Jermain Defoe

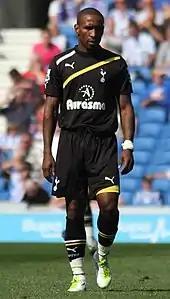
Defoe playing for Tottenham Hotspur in 2011

In pre-season, Defoe scored two goals, one coming in a 3–0 win against Orlando Pirates on 23 July, and the other in a 2–1 win against Athletic Bilbao at White Hart Lane on 6 August. Defoe started 2011–12 by scoring in a 5–0 win against Hearts in a UEFA Europa League play-off match on 18 August. His first Premier League goal of the season came in a 2–0 win at Wolves, scoring the second goal after exchanging passes with Niko Kranjčar. Defoe's first goal of 2012 came in a 1–0 home win against West Brom, converting a Gareth Bale cross. He scored on the last day of the season against Fulham, the second in a 2–0 win. Defoe ended the season with 17 goals in 38 matches across all competitions; in the Premier League, he scored 11 in 25 appearances, of which only 11 were starts.